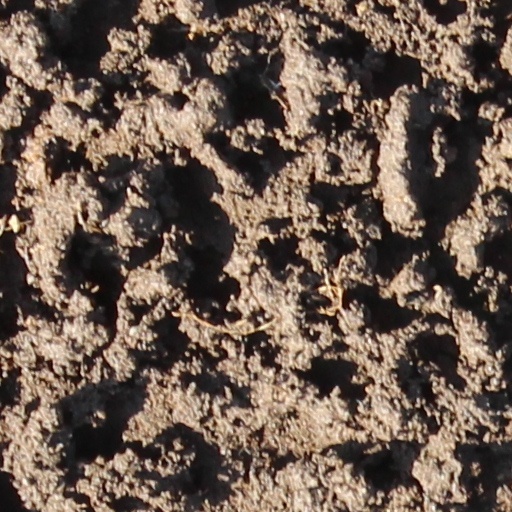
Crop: wheat